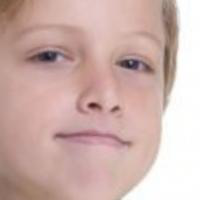
Age group: age 11-20